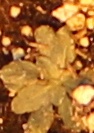
Label: Horseweed